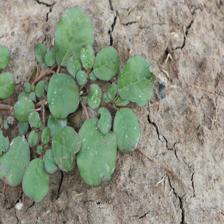
Label: BroadLeafWeed